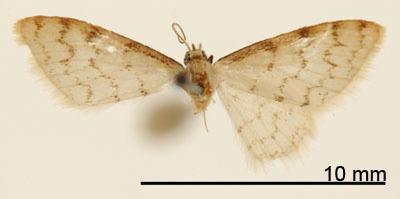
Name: Ptychopoda muscilineata
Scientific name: Ptychopoda muscilineata Dognin, 1906
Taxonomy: Animalia, Arthropoda, Insecta, Lepidoptera, Geometridae, Sterrhinae
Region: [Not Stated]
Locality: [Not Stated], [Not stated], Tucuman, Argentina
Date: [Not Stated]